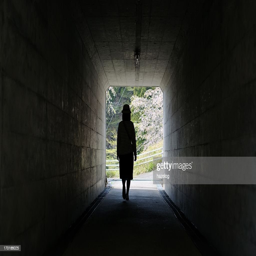
the girl is walking through the tunnel